Demand deposit

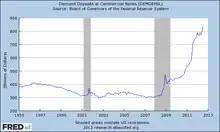
U.S. demand deposits at commercial banks, 1995–2012

In the United States, demand deposits arose following the 1865 tax of 10% on the issuance of state bank notes; see history of banking in the USA.